List of skin conditions

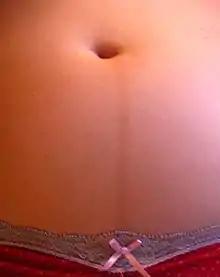
Linear, vertical brown patch inferior to umbilicus on the abdomen of a pregnant woman

Palmoplantar keratodermas are a diverse group of hereditary and acquired keratodermas in which there is hyperkeratosis of the skin of the palms and soles.